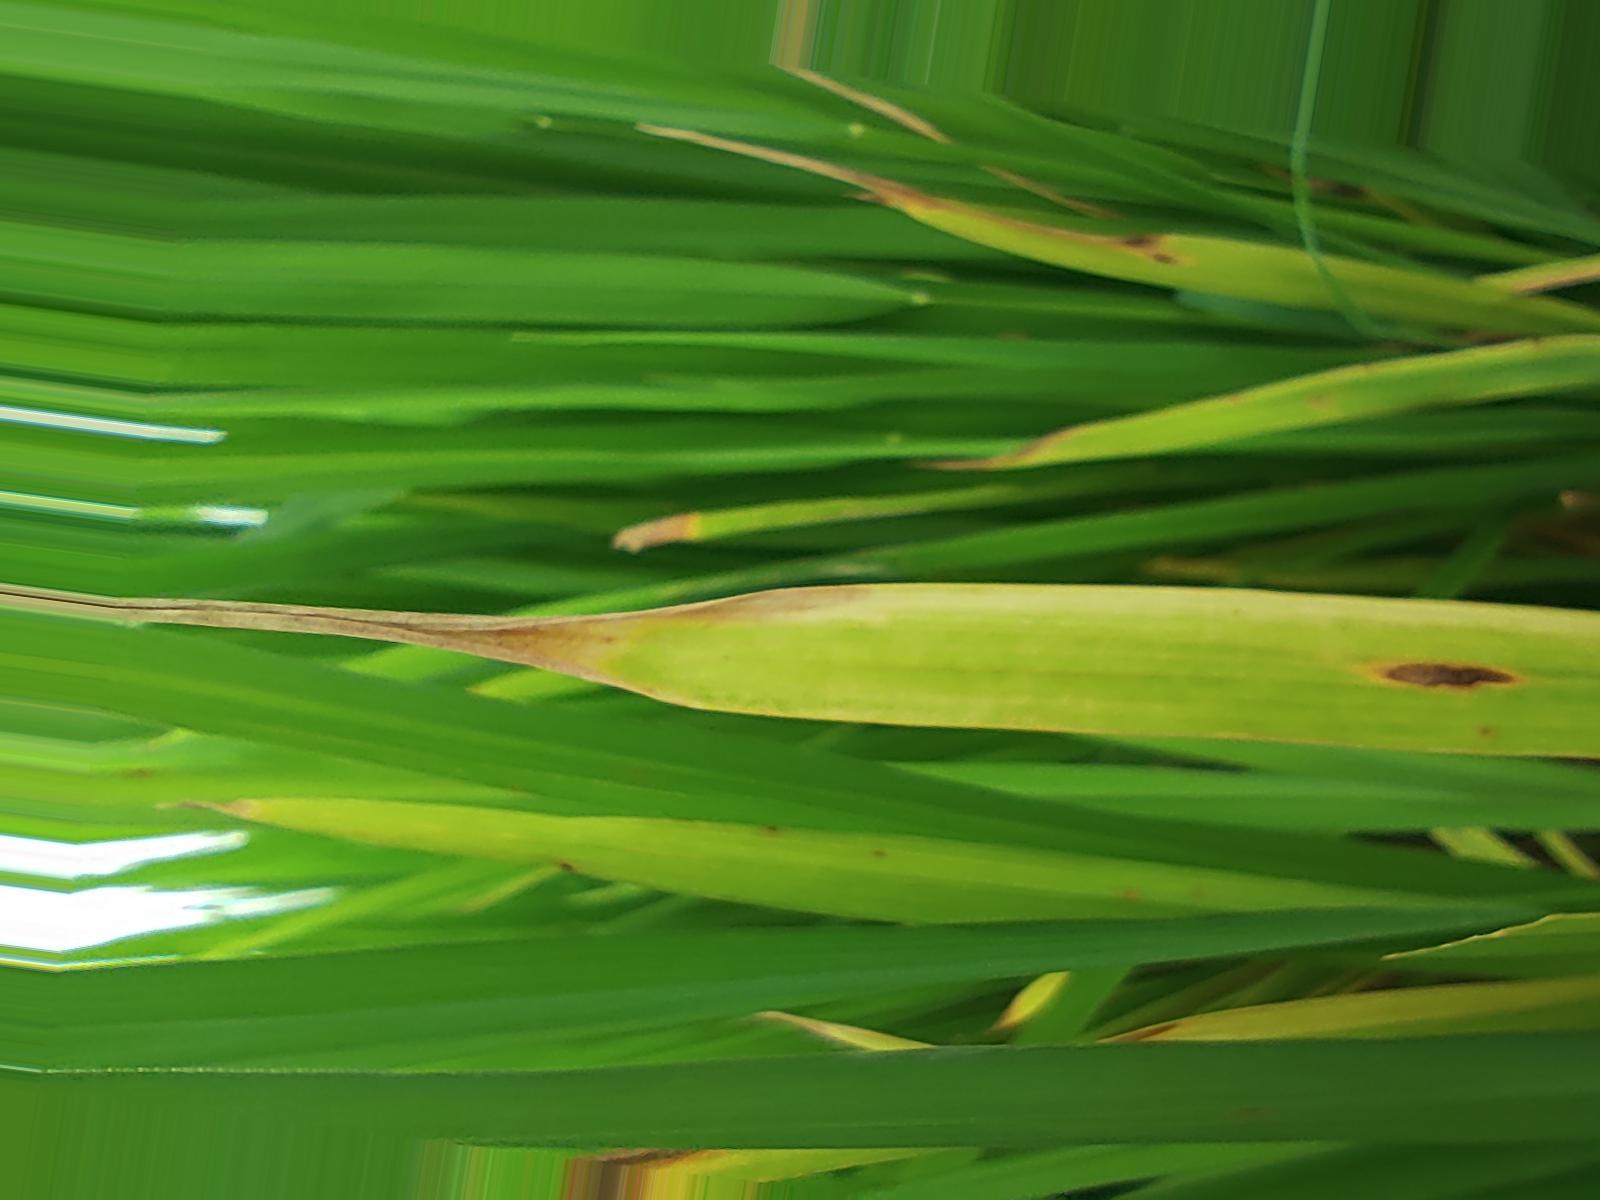
Nhãn: Bệnh Gạch Nâu ( Narrow Brown Spot )